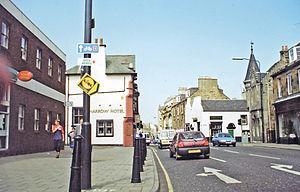
Dalkeith est une ville écossaise, capitale administrative du council area et de la région de lieutenance du Midlothian, située sur la rivière North Esk. De 1975 à 1996, elle était la capitale administrative du district du Midlothian, au sein de la région du Lothian.